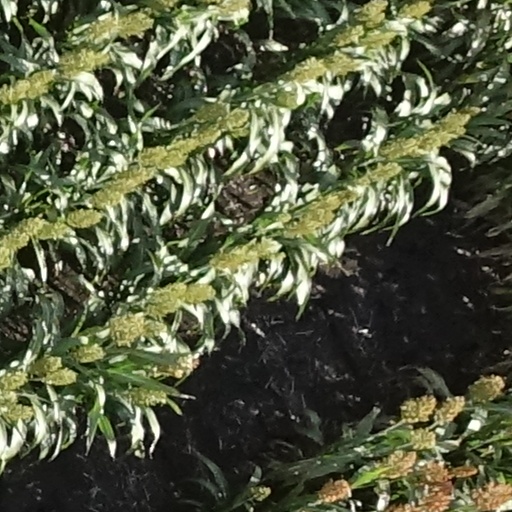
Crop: sorghum